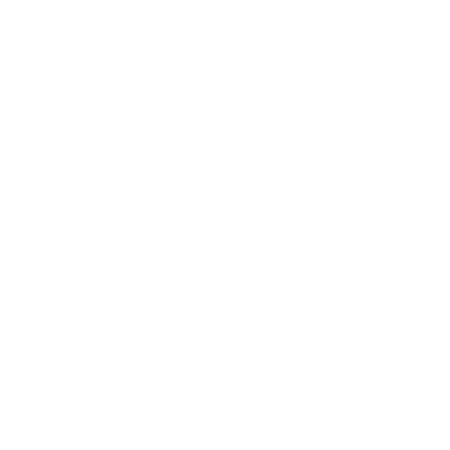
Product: CGSignLab |"Super Sale -Nostalgia Burst" Window Cling | 30"x20"
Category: Home & Kitchen | Home Décor | Window Treatments | Window Stickers & Films | Window Films
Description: Great Condition.
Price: $58.99
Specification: ASIN:B0764L393B|ShippingWeight:8.8ounces(Viewshippingratesandpolicies)|DateFirstAvailable:October3,2017